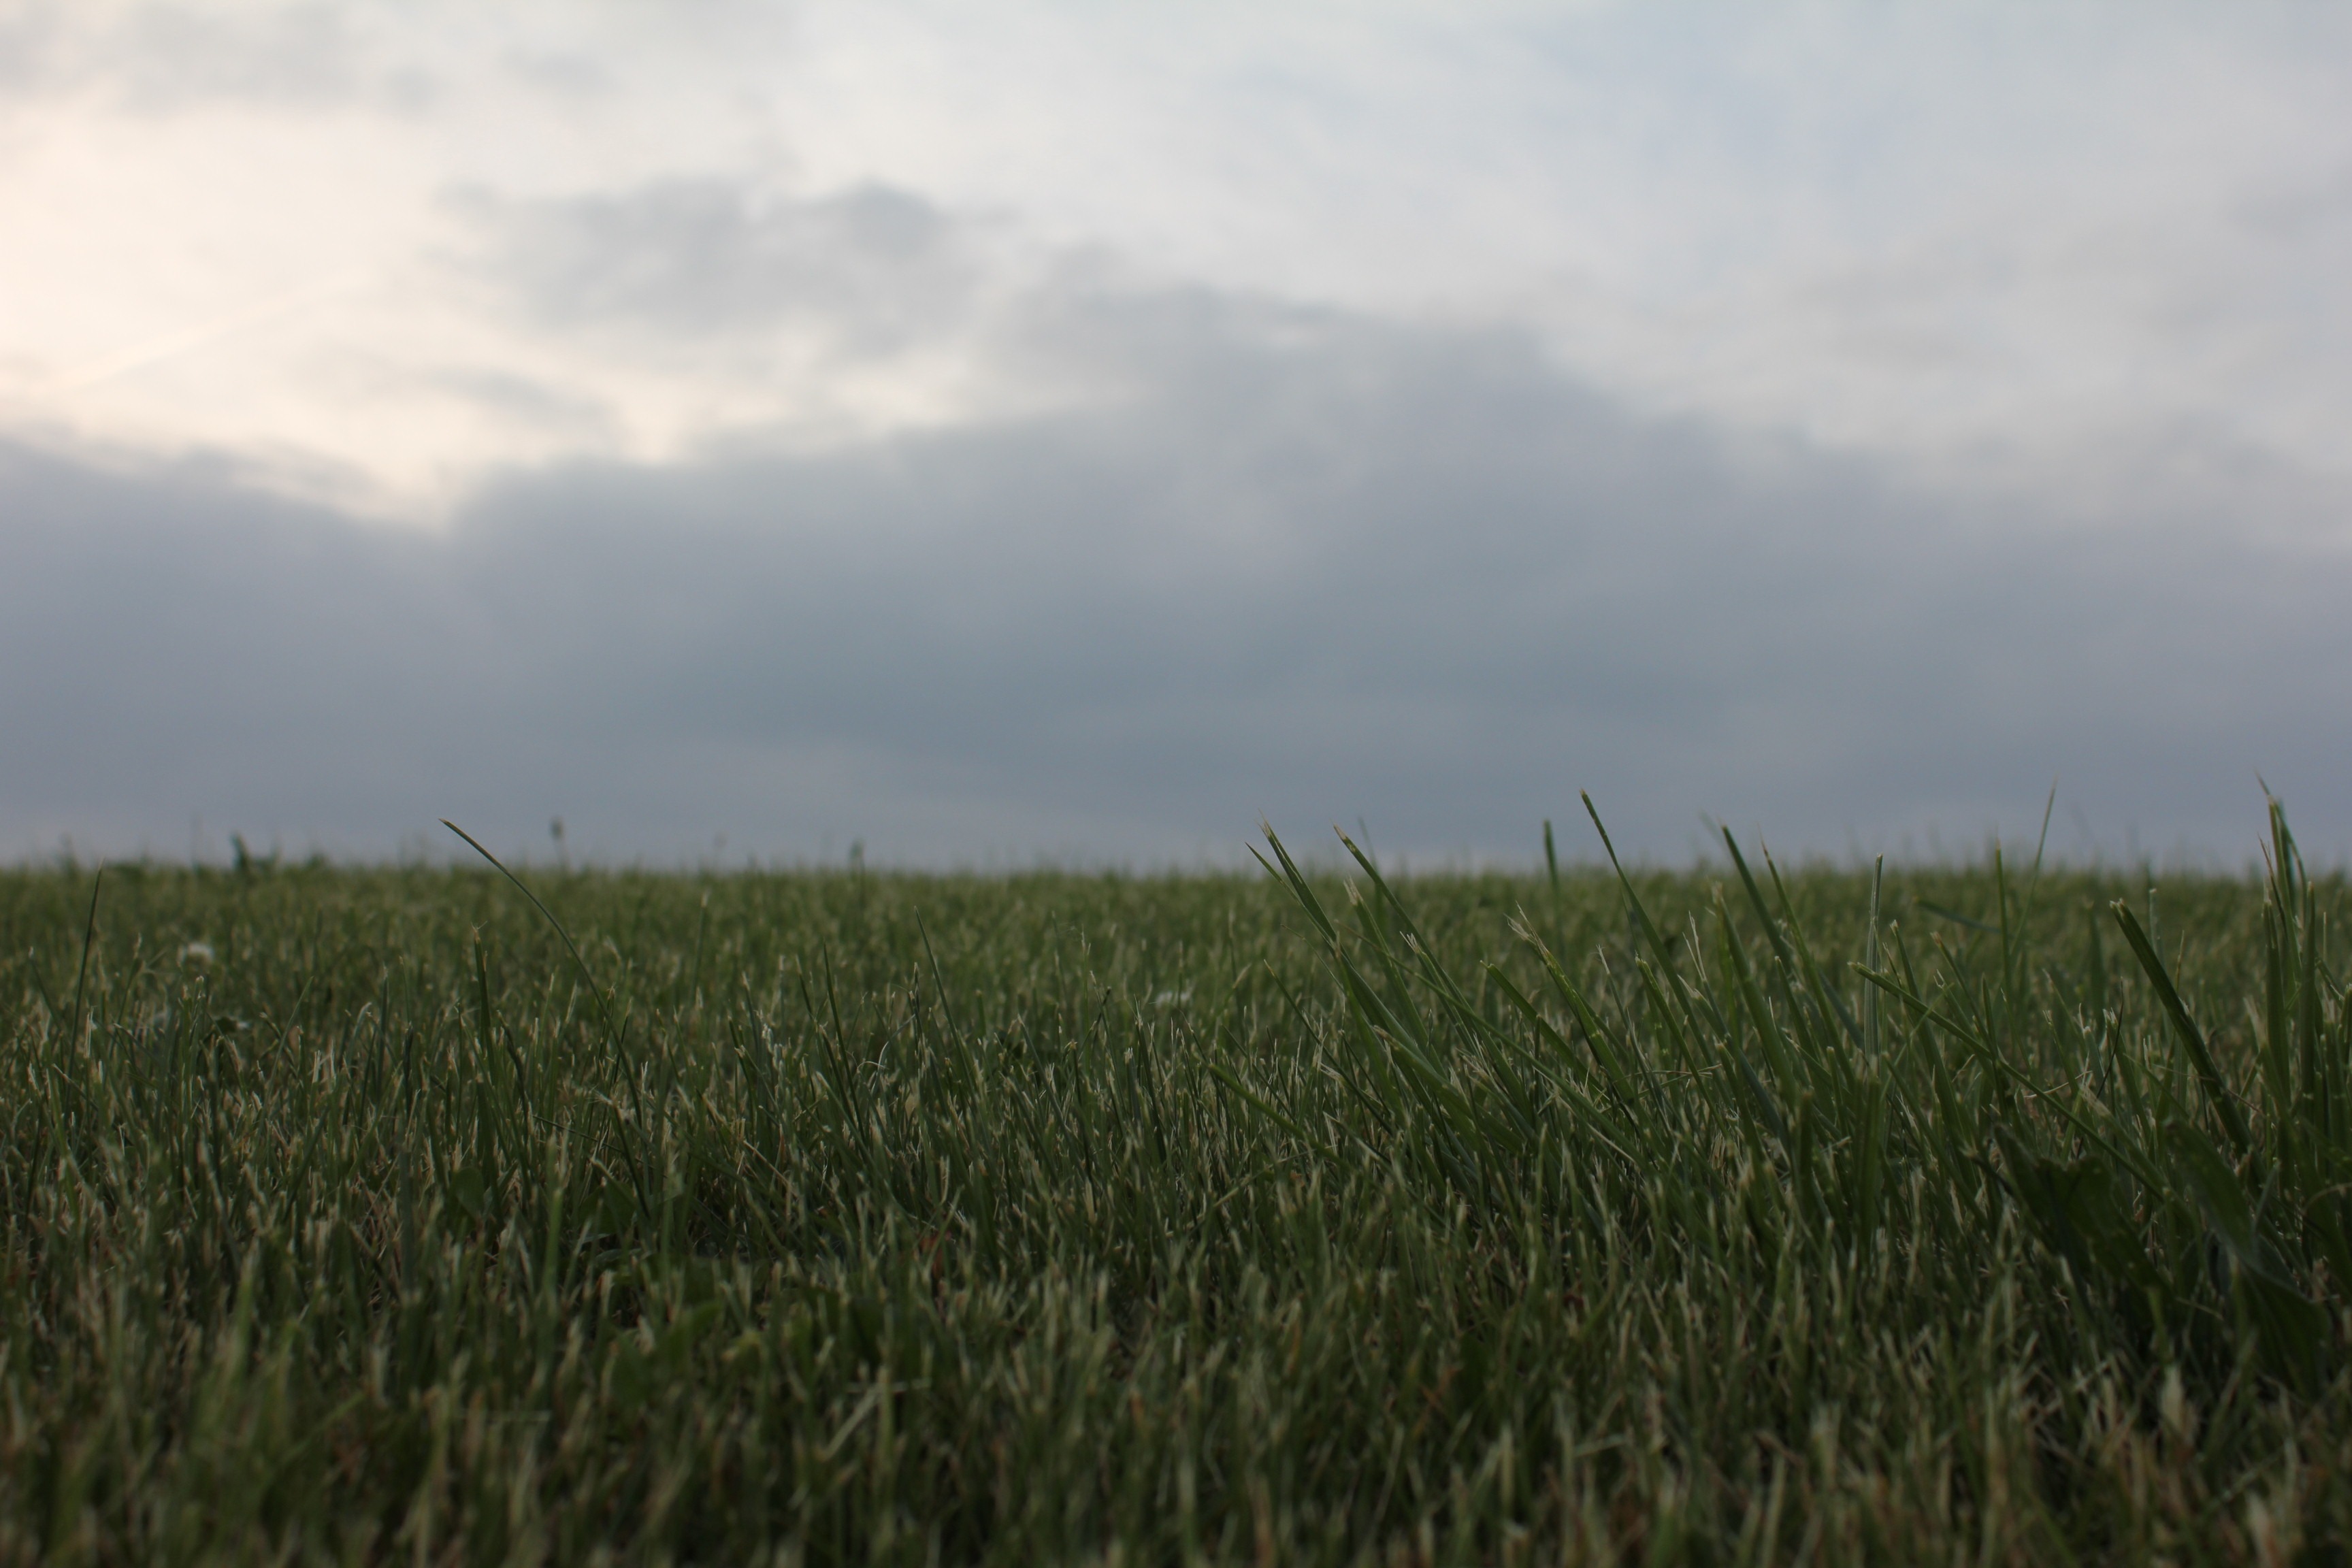
landscape, grass, horizon, marsh, cloud, plant, sky, field, meadow, prairie, cloudy, wind, crop, overcast, agriculture, plain, grassy, background, grassland, wetland, habitat, ecosystem, steppe, rural area, paddy field, natural environment, grass family